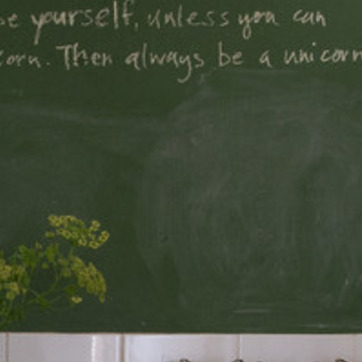
Material: other